Siegfried Sassoon

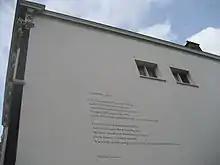
Poem "Everyone Sang" by Sassoon on a wall in The Hague

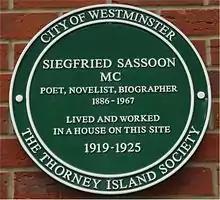
Green plaque on the site of Sassoon's former home in Tufton Street, Westminster, London

A 1970 installment of The Wednesday Play titled "Mad Jack" based on Sassoon's wartime experiences and their aftermath leading to his renunciation of his Military Cross starred Michael Jayston as Sassoon.